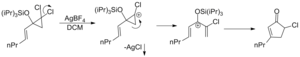
La réaction de cyclisation de Nazarov est une réaction chimique utilisée en chimie organique pour la synthèse de cyclopenténones. La réaction est généralement divisée en variantes classiques et modernes, en fonction des réactifs et des substrats utilisés. Elle a été découvert à l'origine par Ivan Nikolaevich Nazarov en 1941 alors qu'il étudiait les réarrangements des cétones vinyliques allyliques.